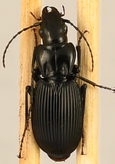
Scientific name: Pterostichus lachrymosus
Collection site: Mountain Lake Biological Station NEON (MLBS), plot MLBS_010